Break of gauge

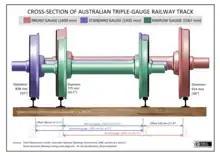
Placement of rails when it is necessary for track to be triple-gauge – in this case, , and , as at Gladstone and Peterborough in South Australia

Like Japan, rail transport in Taiwan uses the gauge for the majority of its railway network, but standard gauge for its high-speed rail; however, gauge differences are less of a problem as Taiwan High Speed Rail generally uses separate rolling stock and its own separate railway, and at most locations runs on routes kilometres away from the conventional Taiwan Railways Administration railway network.